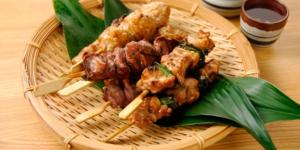
brochetes ricos